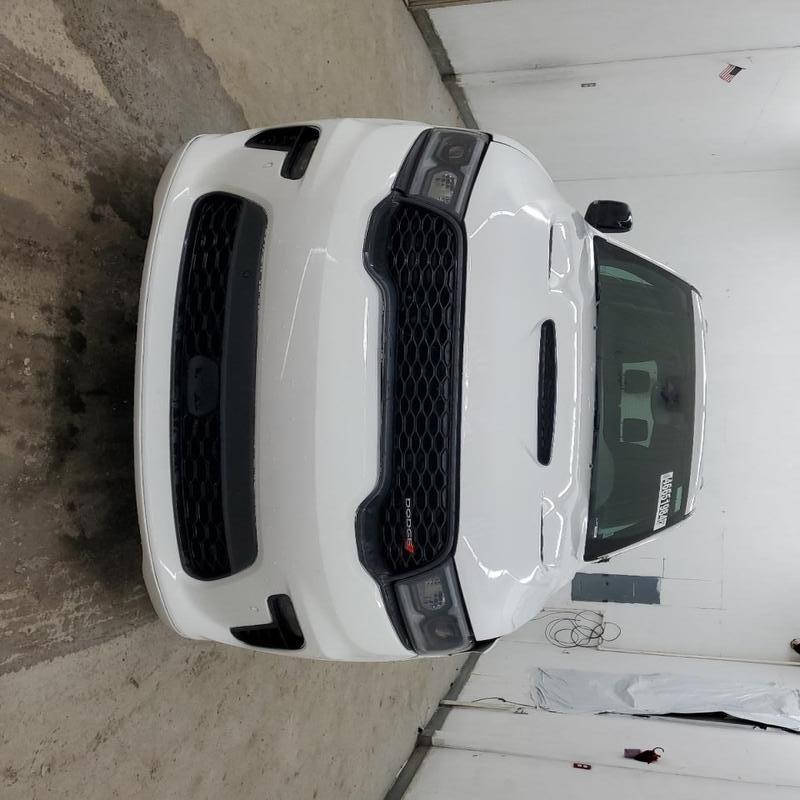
Aucun dommage détecté.
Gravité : aucun